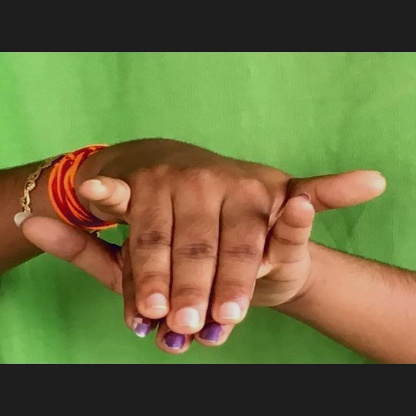
Mudra: Varaha